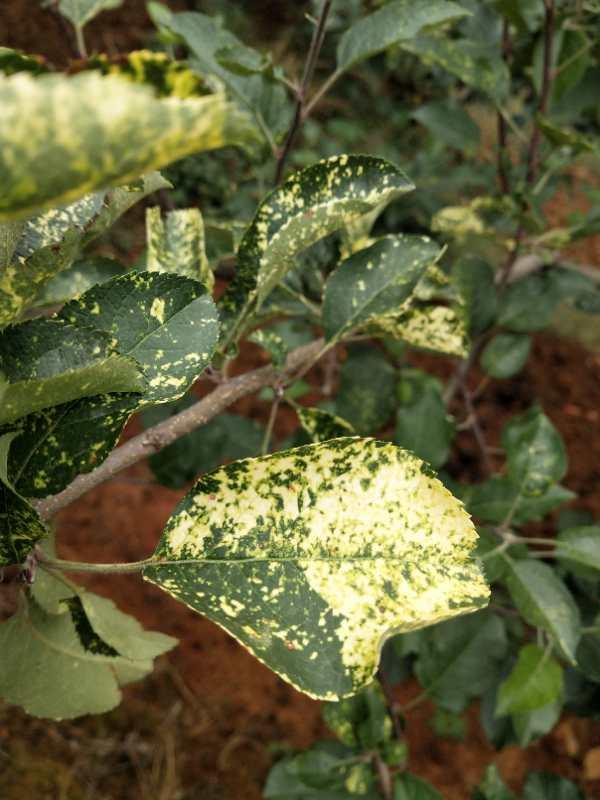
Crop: apple
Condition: mosaic_virus